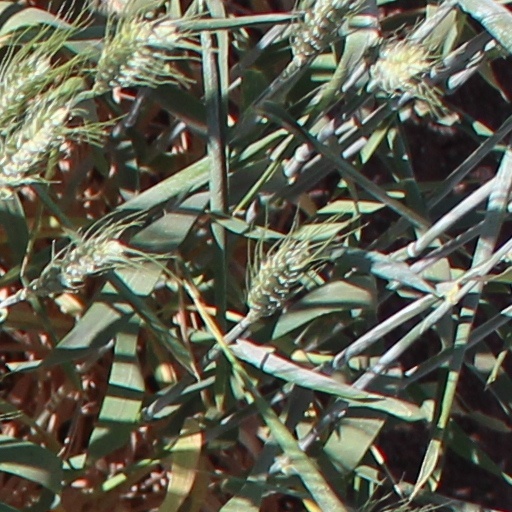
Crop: wheat